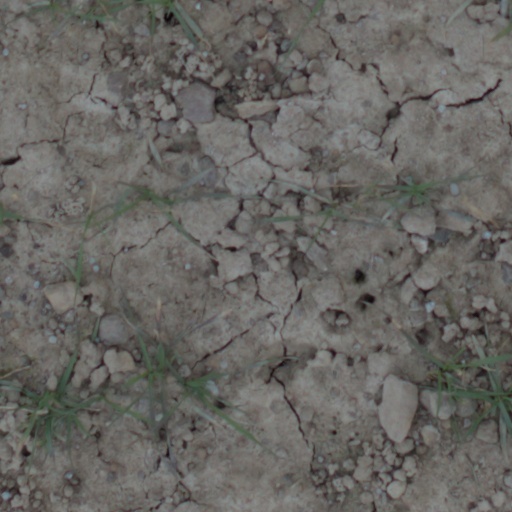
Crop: wheat